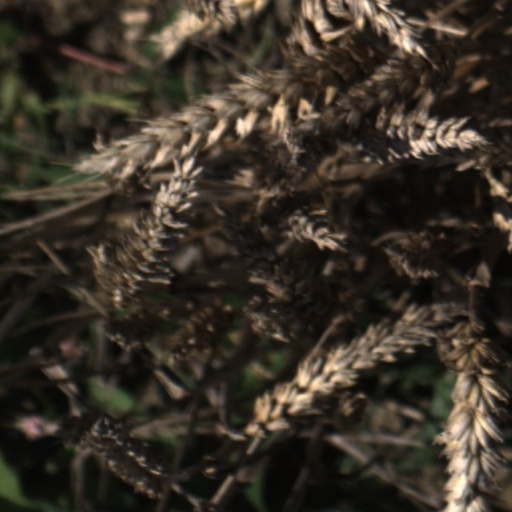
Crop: wheat